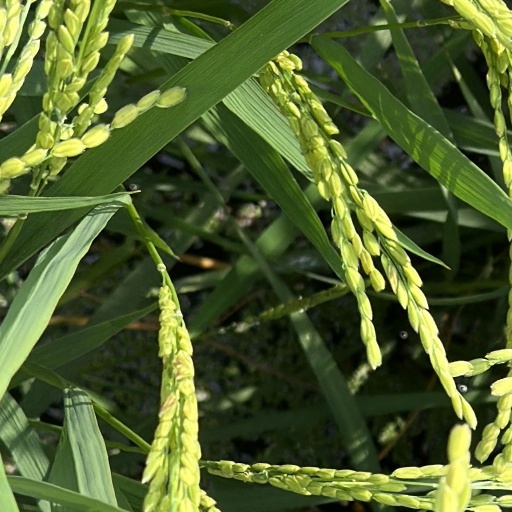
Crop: rice